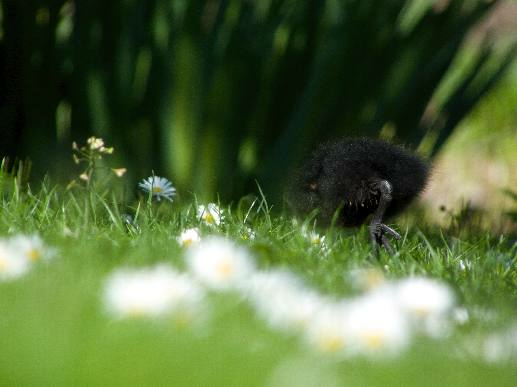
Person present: No